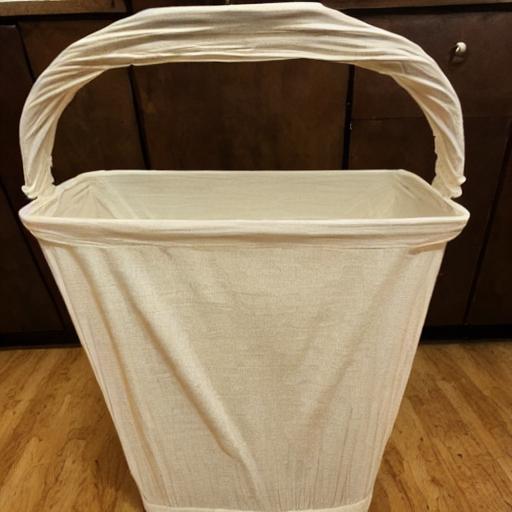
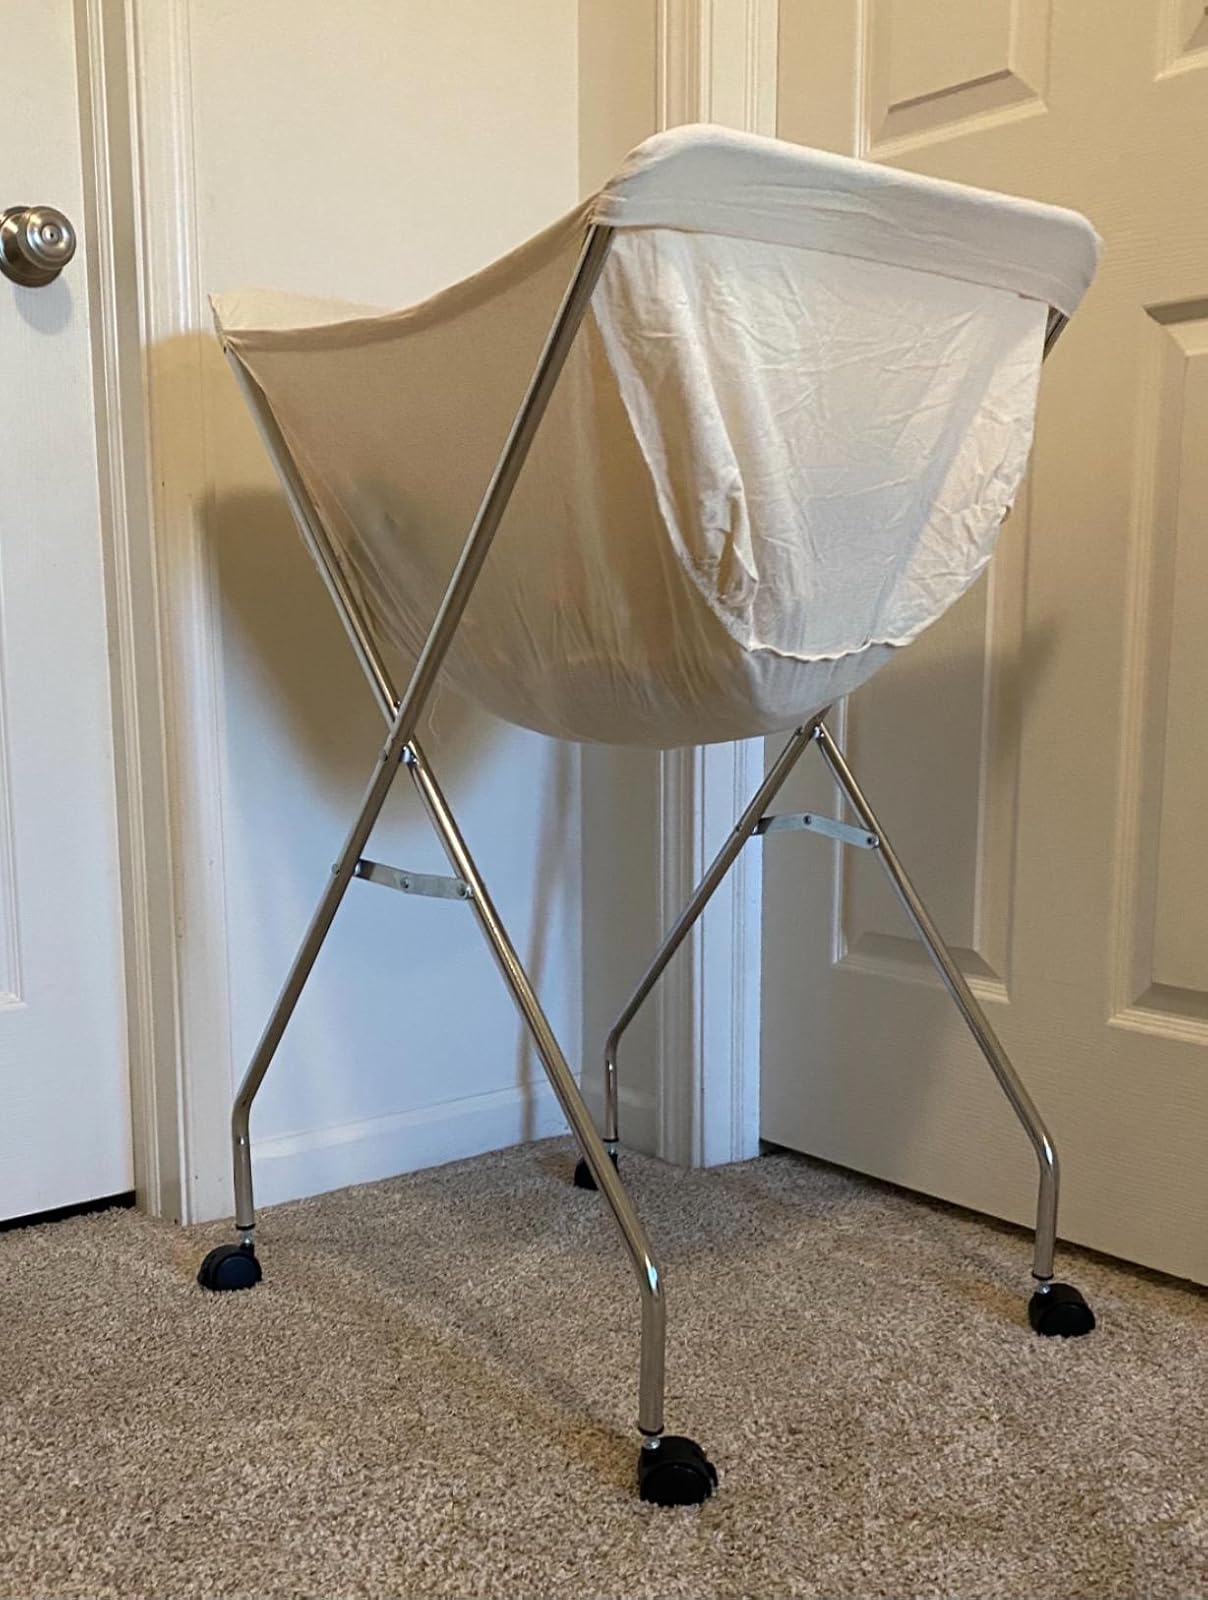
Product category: items_hamper
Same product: no